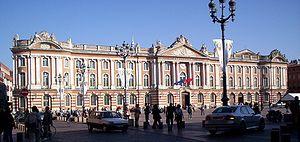
place du capitole A TOULOUSE par tonio94